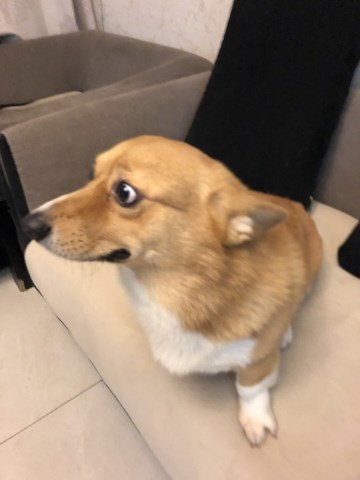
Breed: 2909-n000116-Cardigan